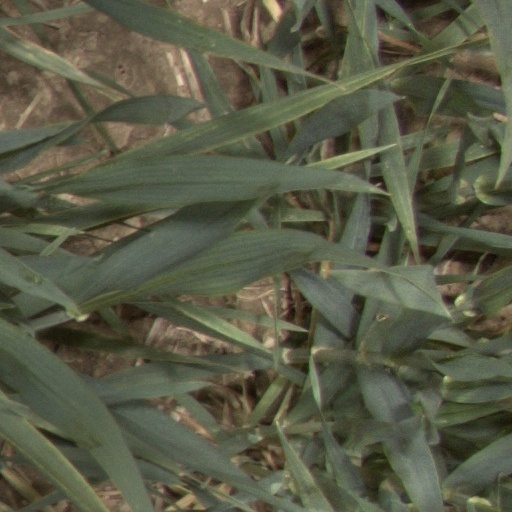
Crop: wheat